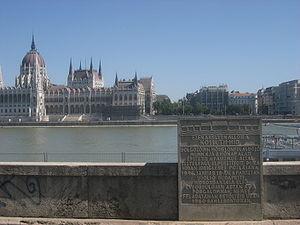
Cette liste contient les ponts présents sur le Danube.